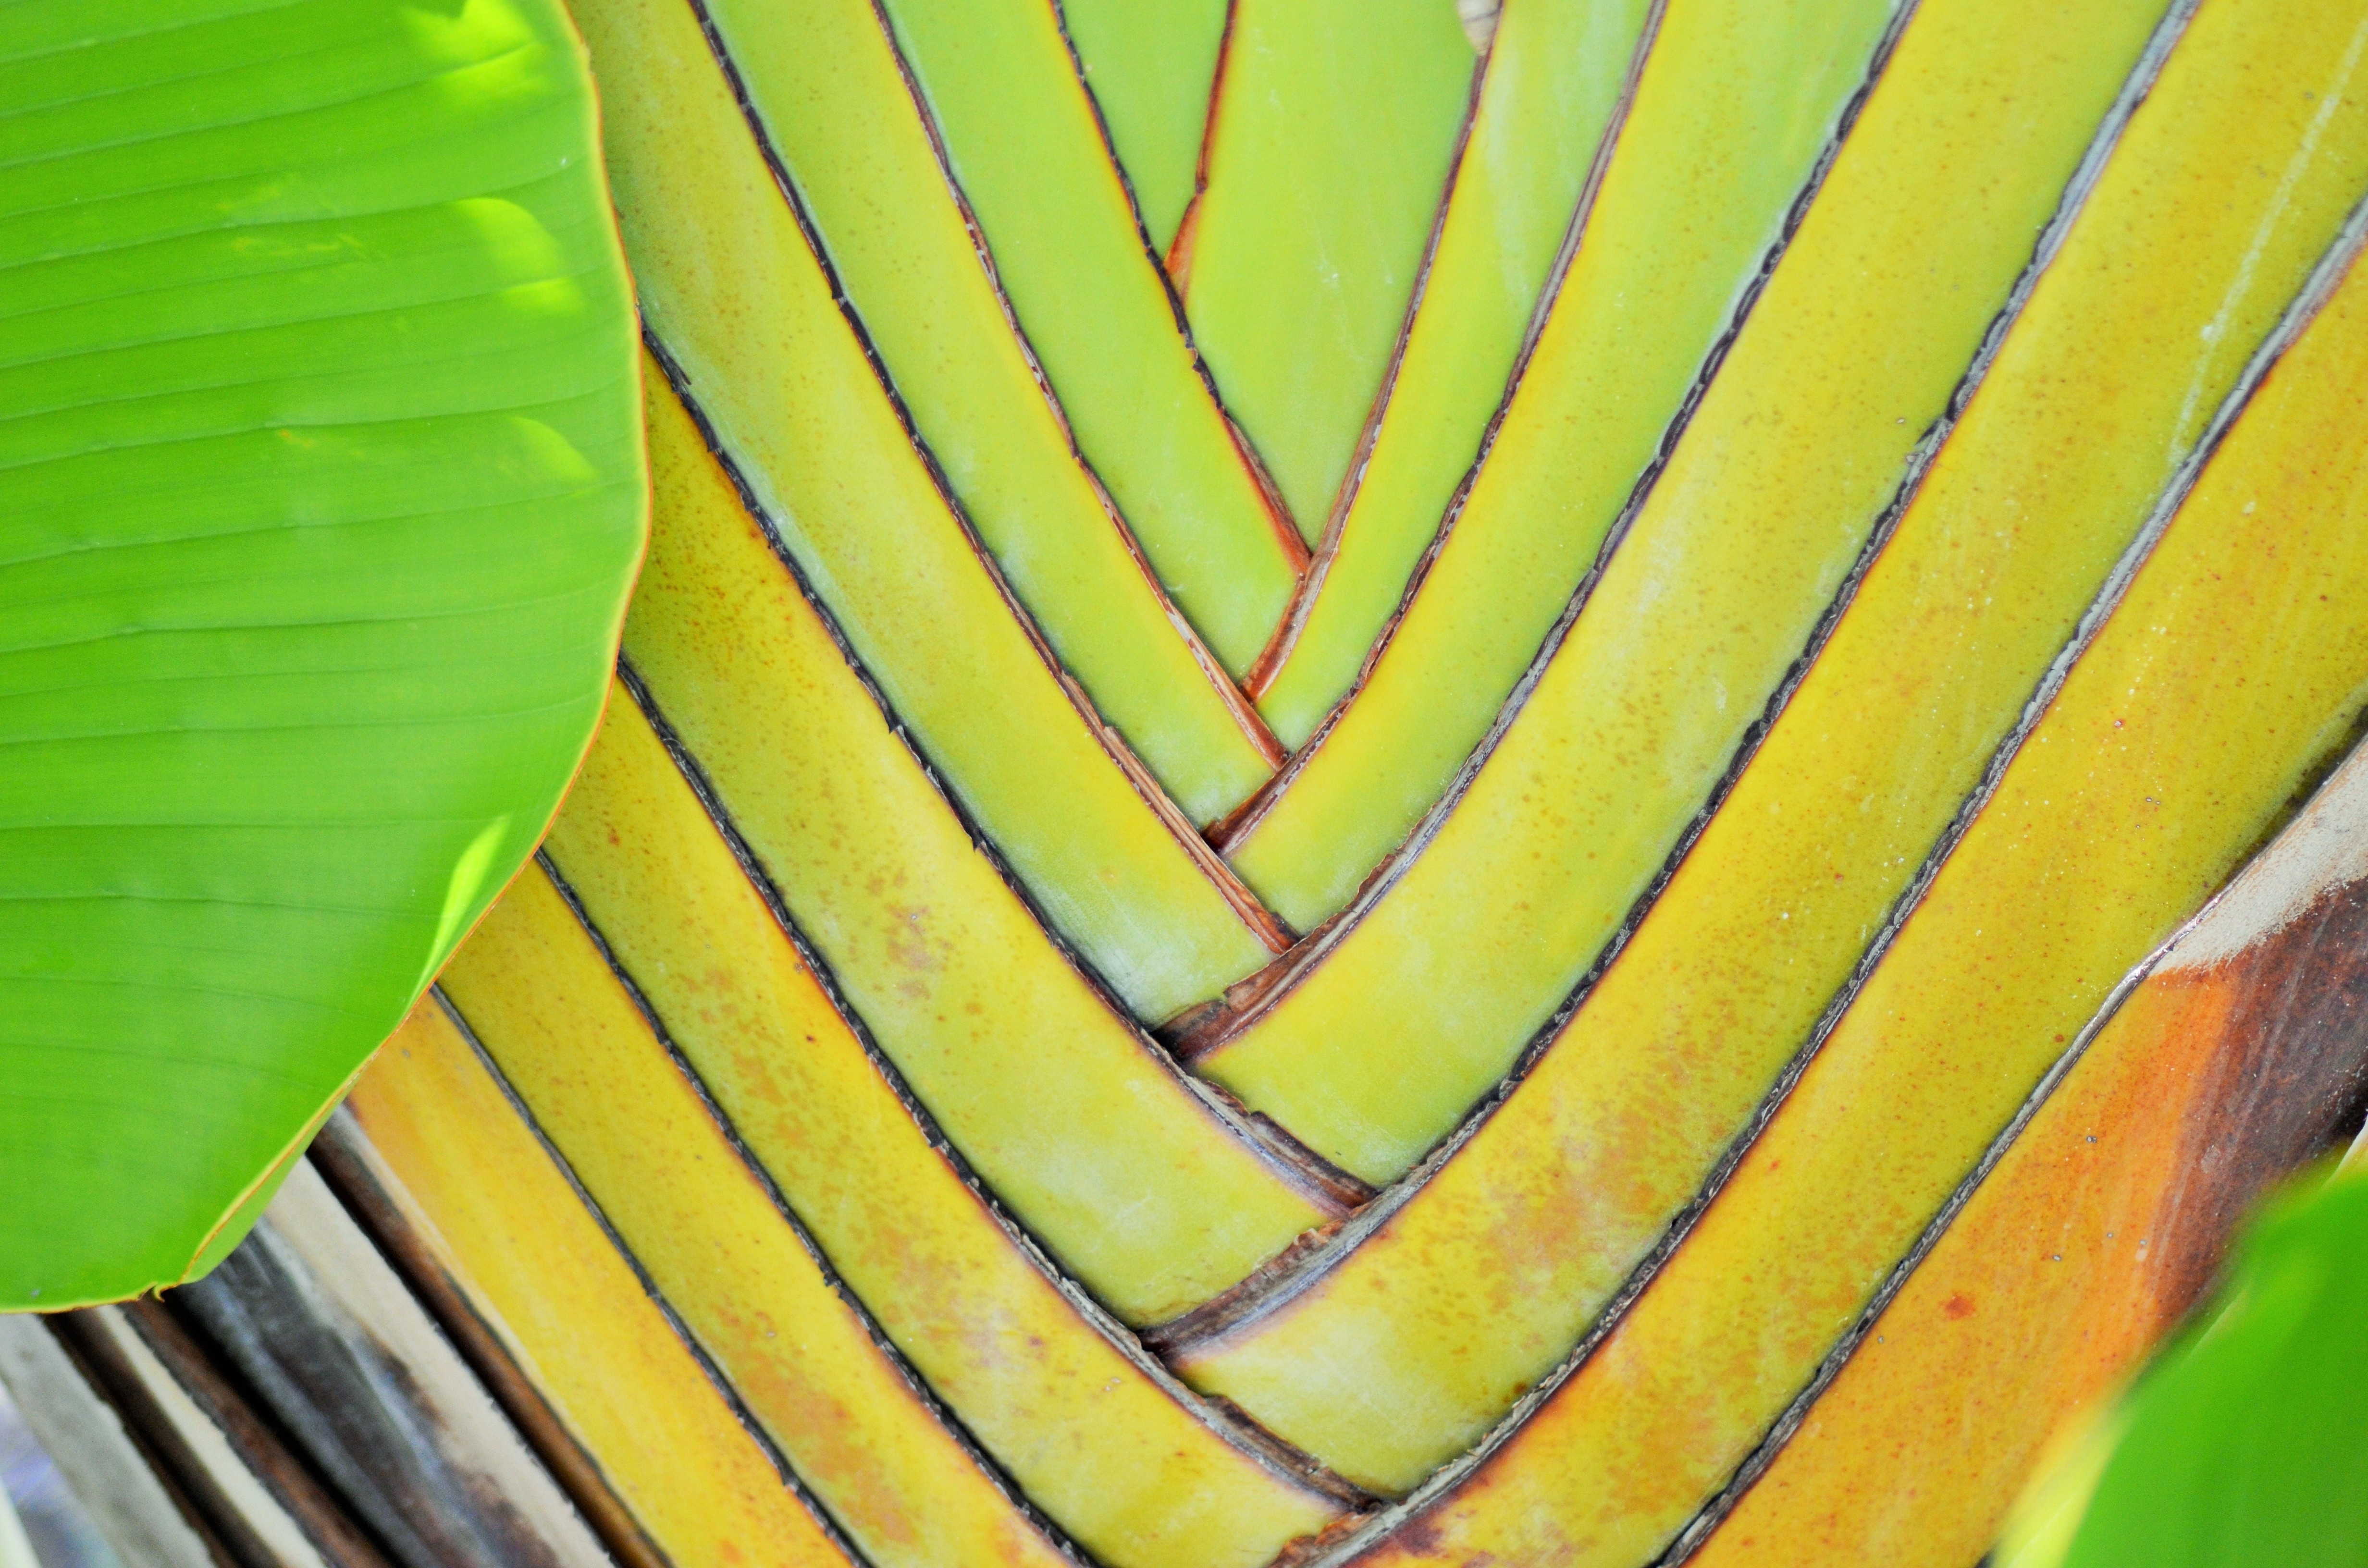
tree, nature, plant, fruit, leaf, flower, green, produce, color, yellow, garden, banana, flora, plants, close up, leaves, branches, caribbean, tropics, macro photography, flowering plant, west indies, banana flowers, plant stem, land plant, banana family